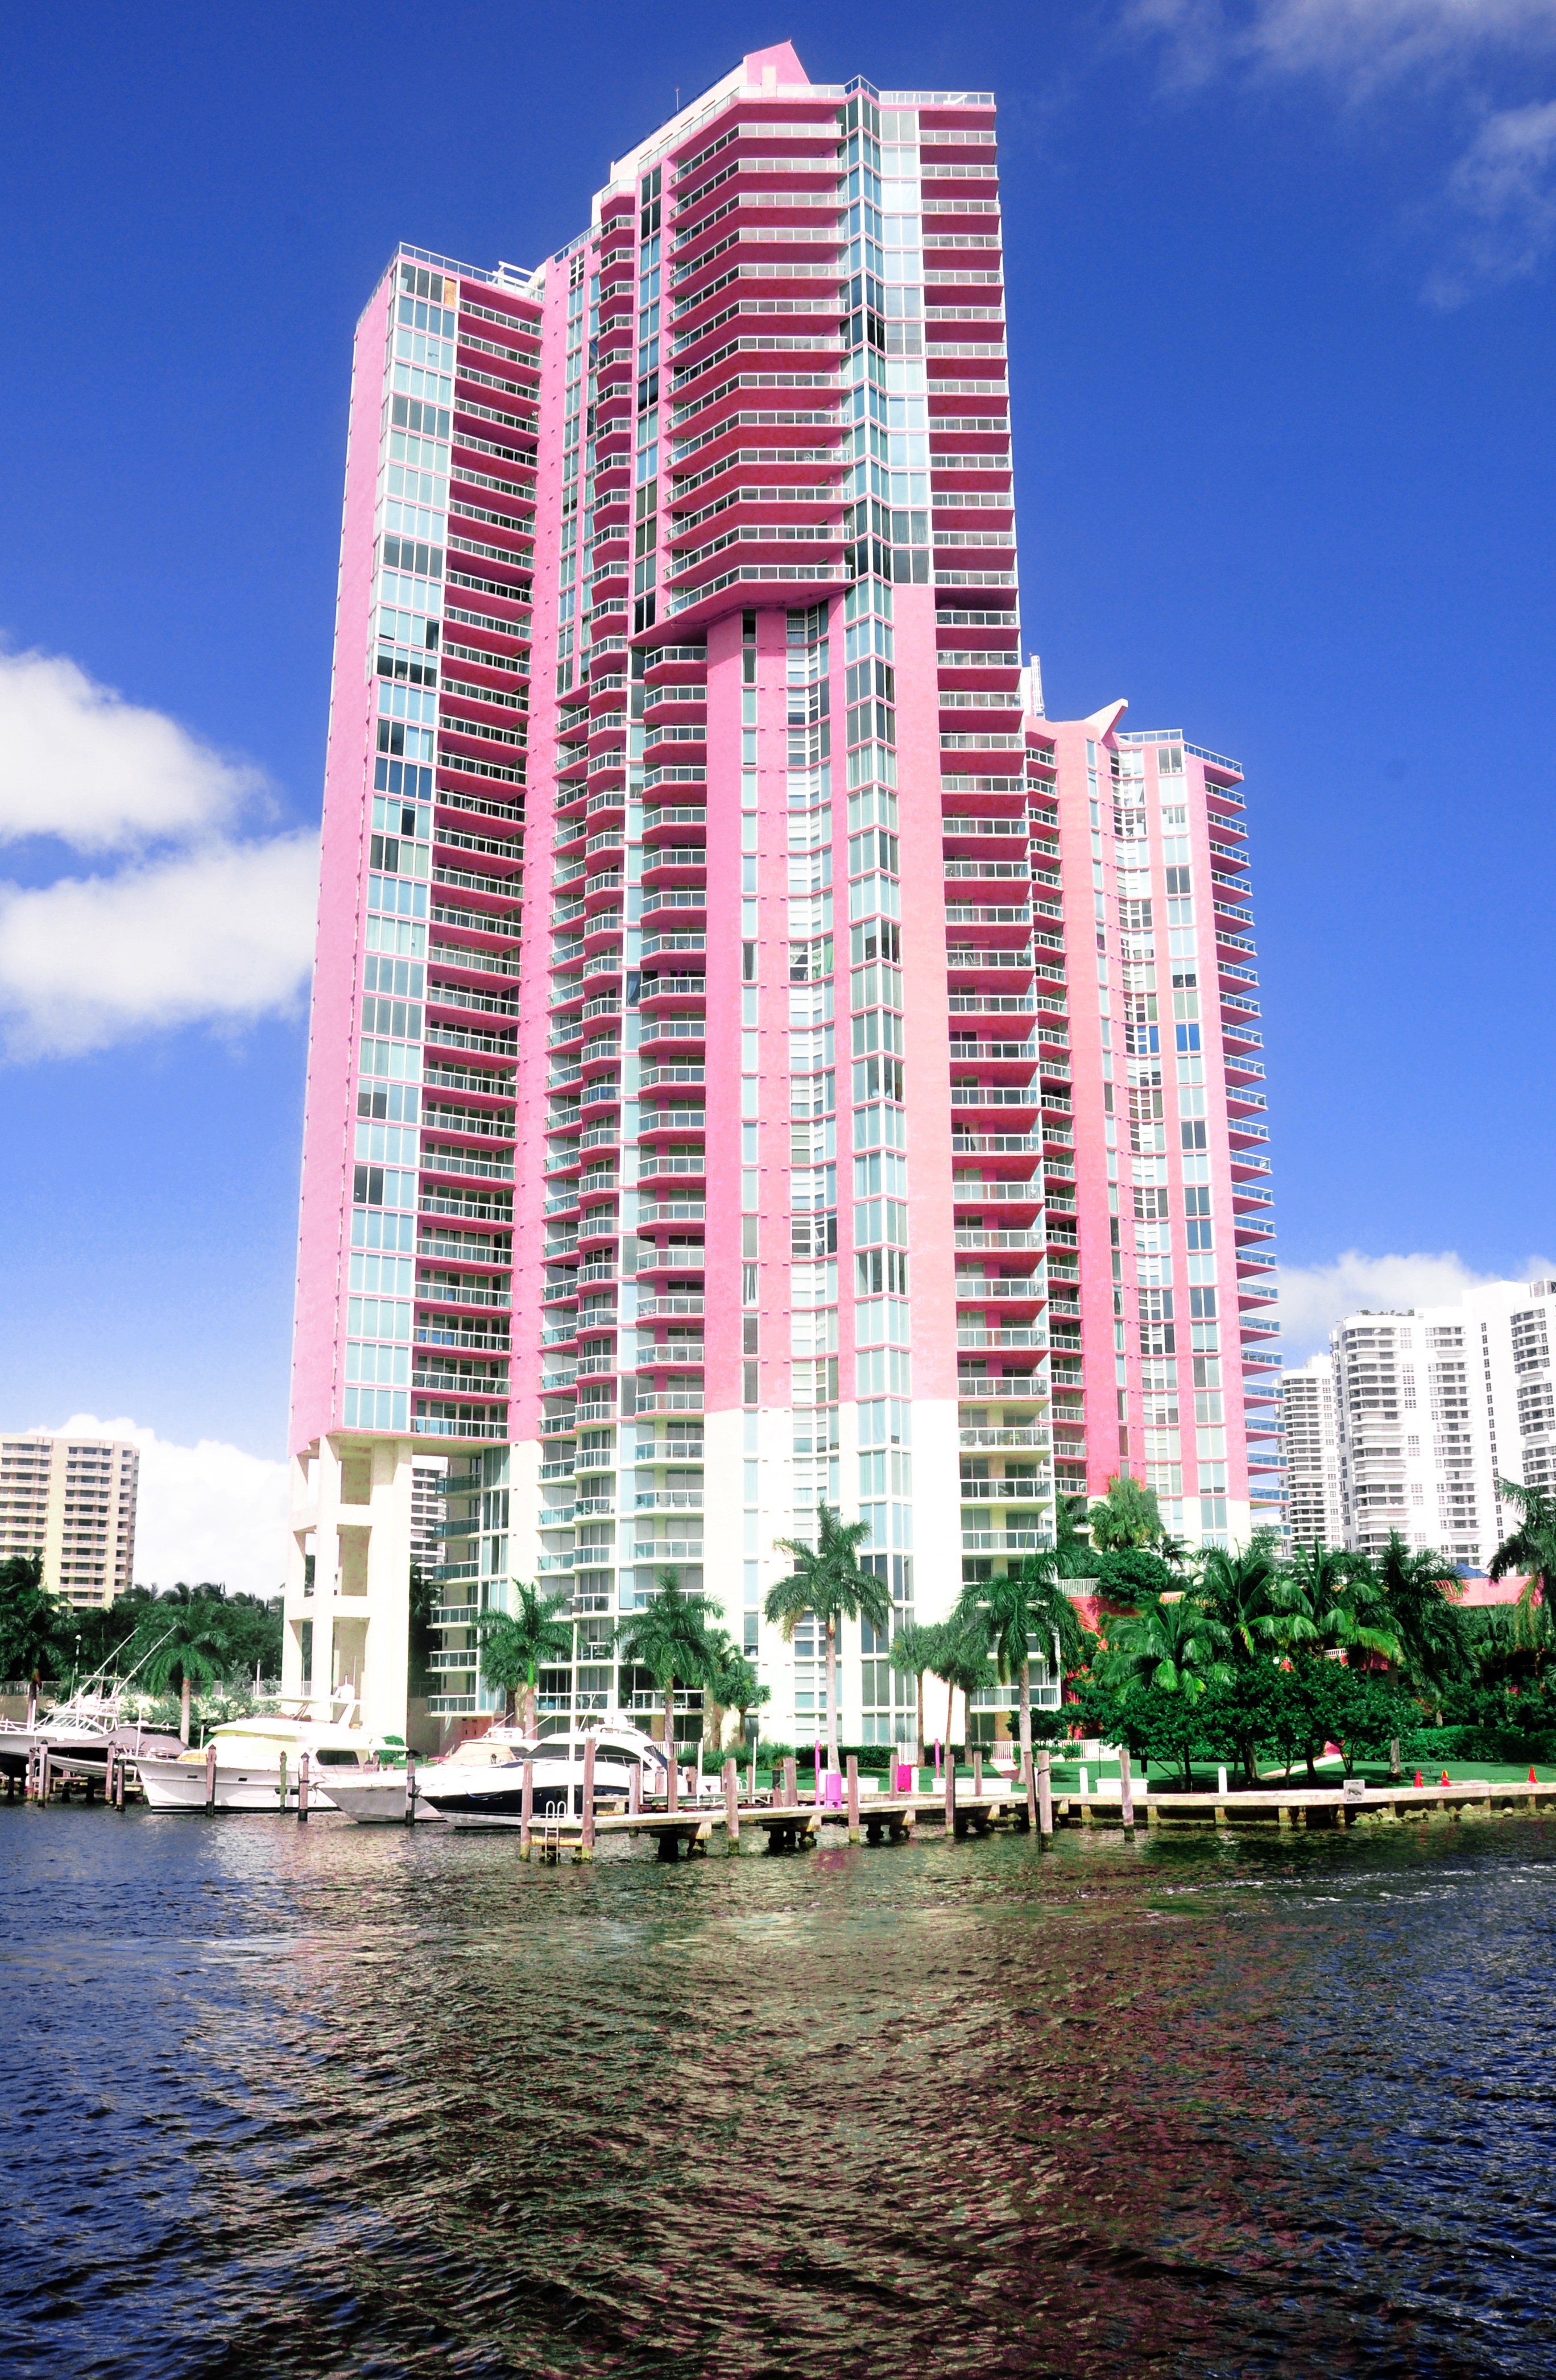
beach, landscape, coast, water, ocean, dock, architecture, sky, skyline, building, city, skyscraper, urban, cityscape, downtown, travel, high, tower, scenic, tropical, usa, america, bay, landmark, blue, marina, tourism, modern, tower block, outdoors, state, real, miami, famous, united, us, florida, destination, metropolis, condominium, miami beach, metropolitan area, miami real state, real state